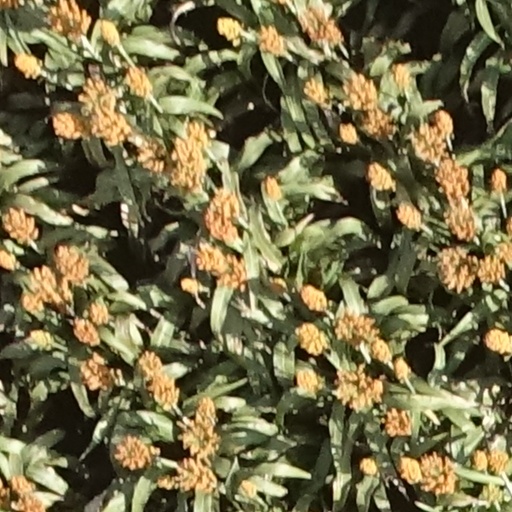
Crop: sorghum